Rules of Engagement (video game)

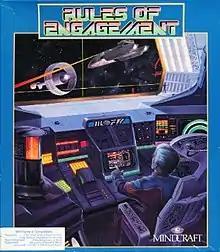

Rules of Engagement is a 1991 video game published by Omnitrend Software and released in Amiga and DOS versions.